Delaware Route 299

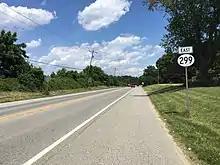
DE 299 eastbound past the DE 1 interchange near Odessa

After running through the downtown area, the route becomes East Main Street and heads east through suburban commercial development in the eastern part of Middletown, passing to the north of Middletown High School and becoming Middletown Odessa Road. The roadway heads south of the Christiana Care Middletown Free-standing Emergency Department before it becomes a divided highway, passing south of a park and ride lot and intersecting the DE 1 toll road at a diamond interchange on the eastern border of Middletown. Following this interchange, DE 299 becomes undivided again and heads east through a mix of farms and homes into the town of Odessa, where it is called Main Street and curves southeast. In Odessa, the route is lined with homes and intersects US 13, which is split onto 5th Street northbound and 6th Street southbound. Following this intersection, the road runs through the Odessa Historic District. DE 299 crosses the Appoquinimink River out of Odessa and heads to the southeast on Old State Road into housing developments. The route curves south before makes a turn southeast onto Taylors Bridge Road and ends a short distance later at DE 9 in the community of Mathews Corners. At this intersection, DE 9 heads northeast on Thomas Landing Road and southeast along Taylors Bridge Road.